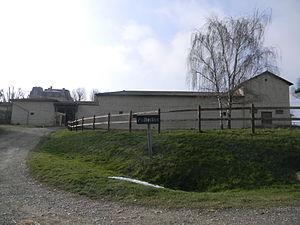
Haras de Polletins à Mionnay
Martin Dumollard, né le 21 avril 1810 à Tramoyes dans l'Ain et mort guillotiné le 8 mars 1862 à Montluel également dans l'Ain, est un journalier français, connu pour avoir agressé et assassiné des domestiques lyonnaises. Les futures victimes sont abordées à Lyon par Dumollard qui leur propose une place attrayante en Côtière de l'Ain. Convaincues, elles finissent par le suivre et, durant leurs pérégrinations à pied, Dumollard les agresse. La totalité des douze agressions ou tentatives d'agressions connues se produisent à la fin des années 1850 et au début des années 1860 jusqu'à celle de Marie Pichon le 28 mai 1861. Il est alors rapidement arrêté, ainsi que sa femme et complice, Marie-Anne Martinet, qui fait recel des effets personnels des domestiques pour son utilisation propre ou pour la revente. Leur procès se déroule du 29 janvier au 1ᵉʳ février 1862 : Martin Dumollard est condamné à mort et son épouse à vingt ans de travaux forcés. Cette affaire, qui précède d'une trentaine d'années celle de Joseph Vacher, a eu un grand retentissement en France ; elle est souvent considérée comme la première affaire de tueur en série en France.